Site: brandenburg
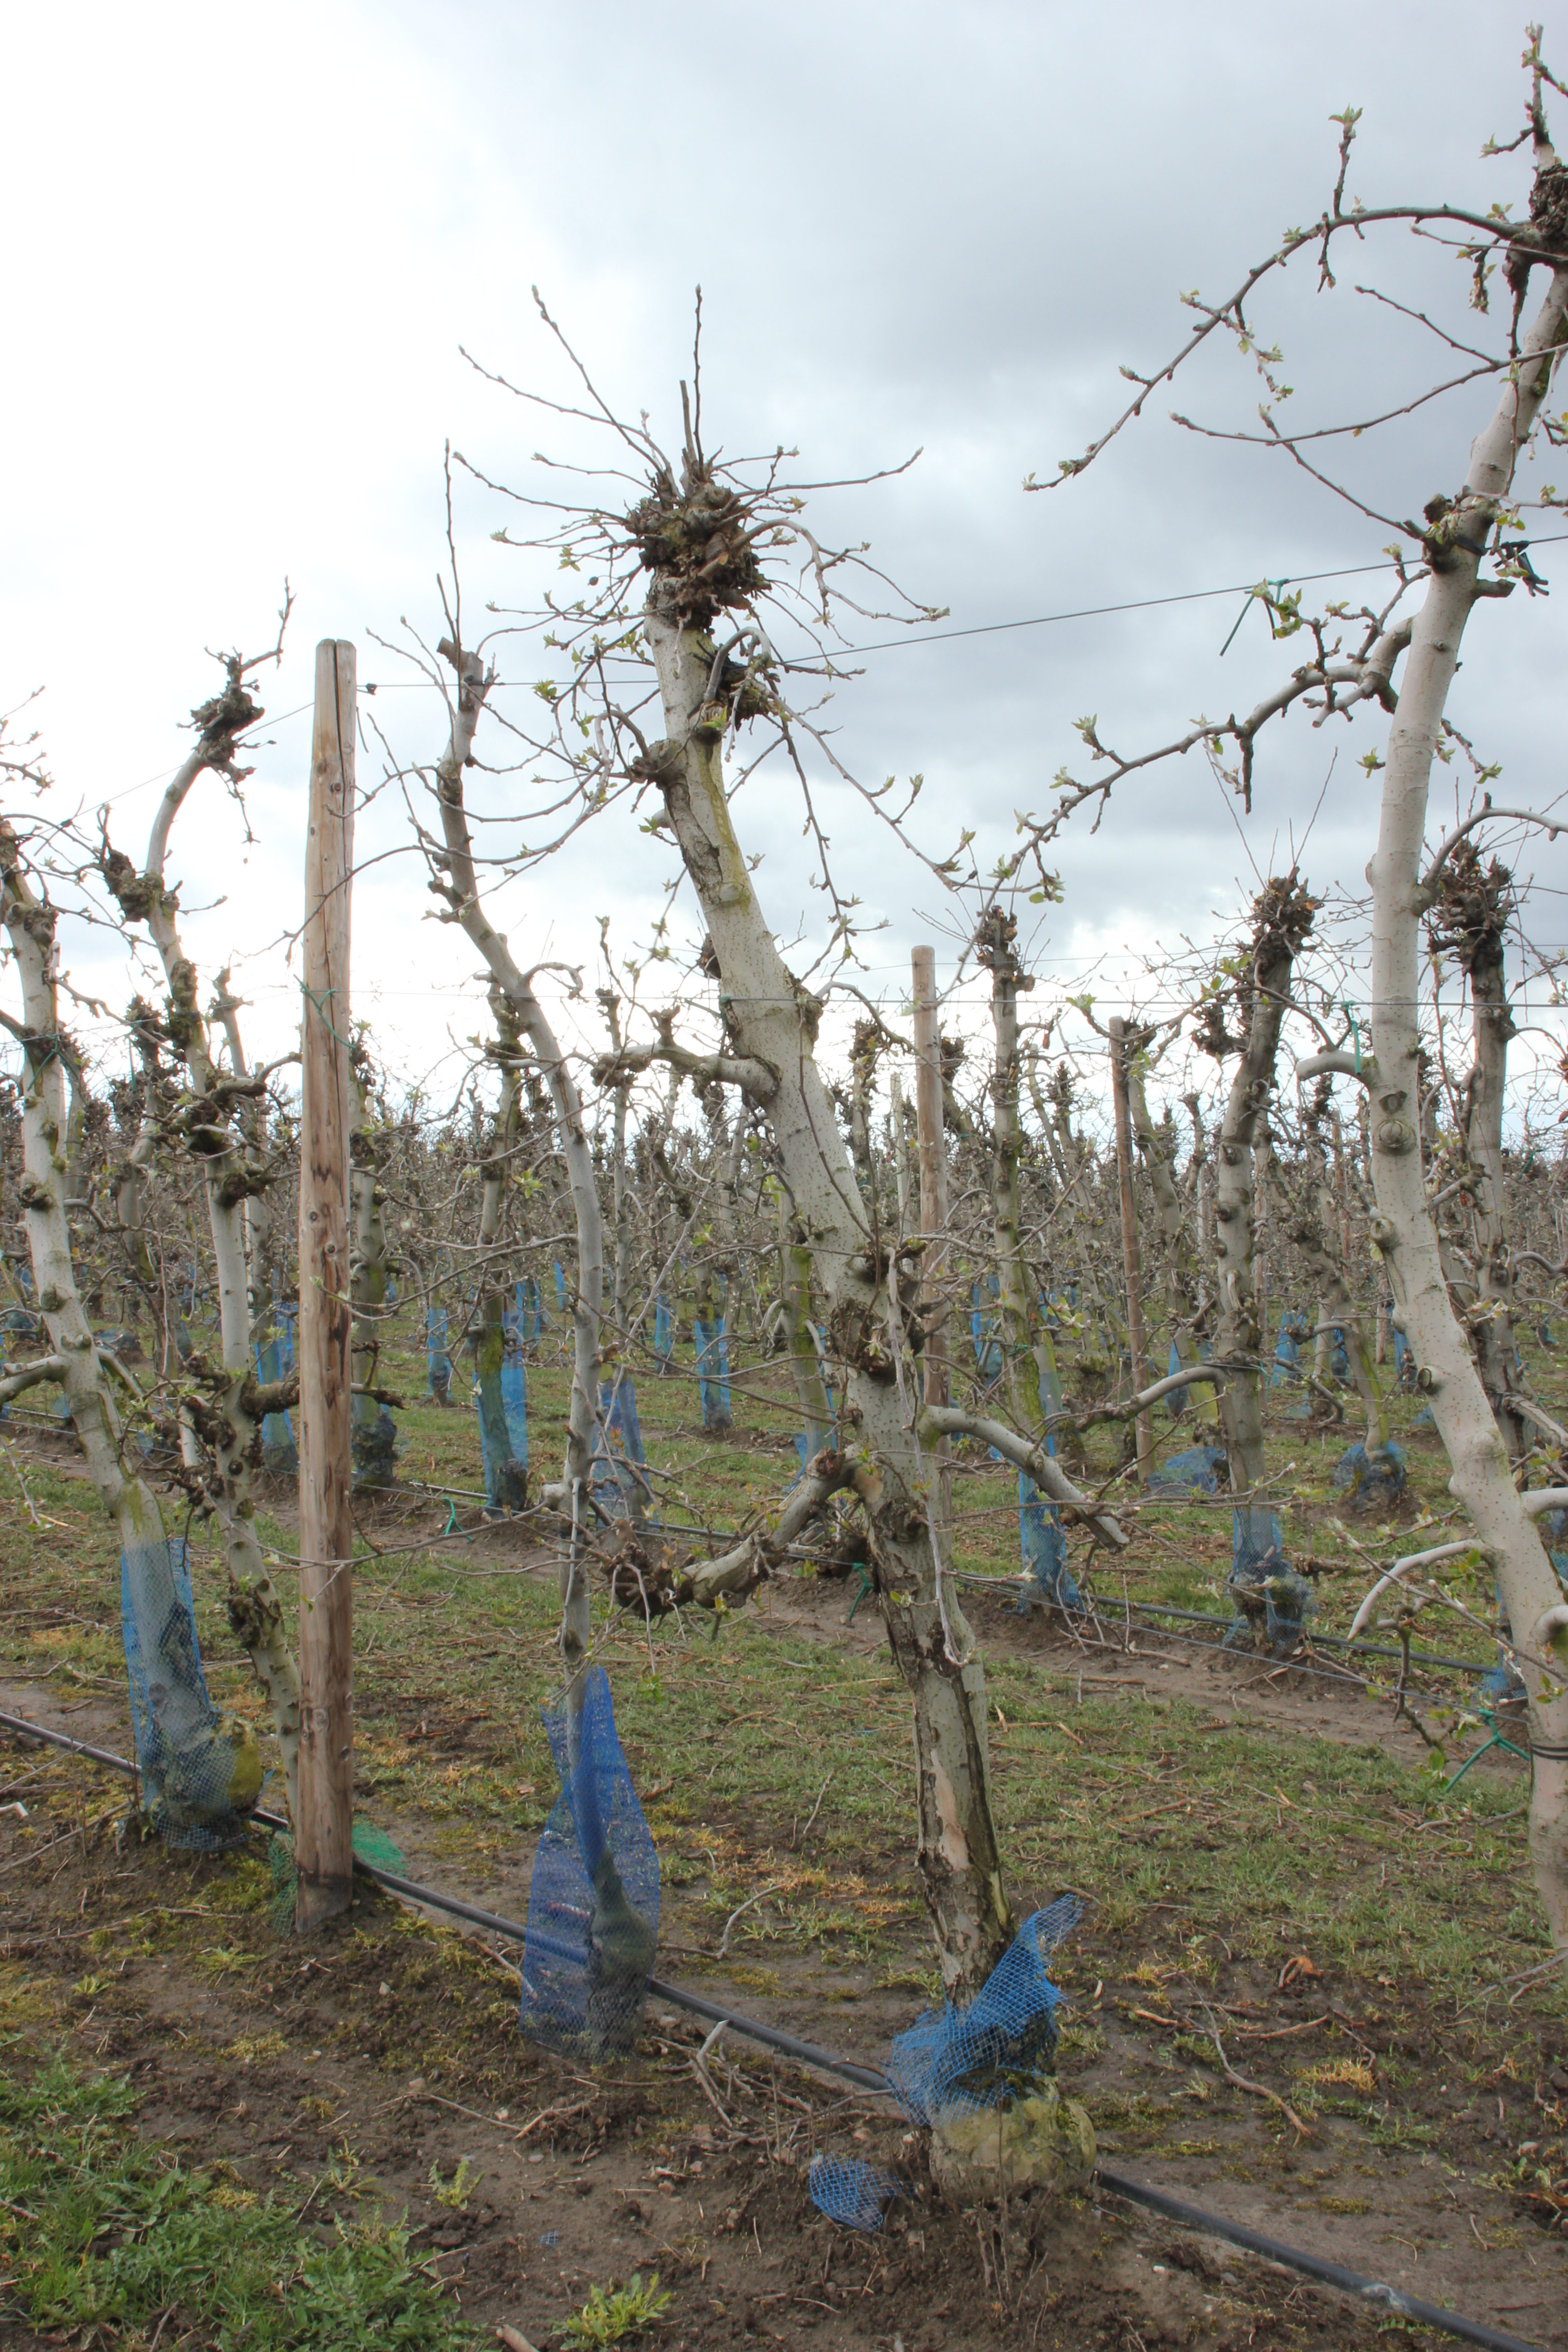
Growth stage (BBCH 55): Inflorescence emergence